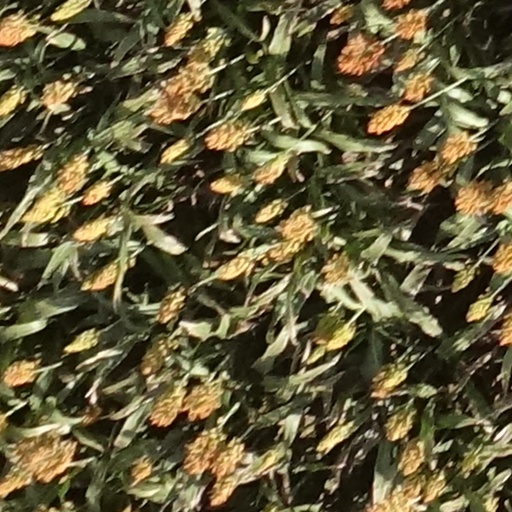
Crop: sorghum